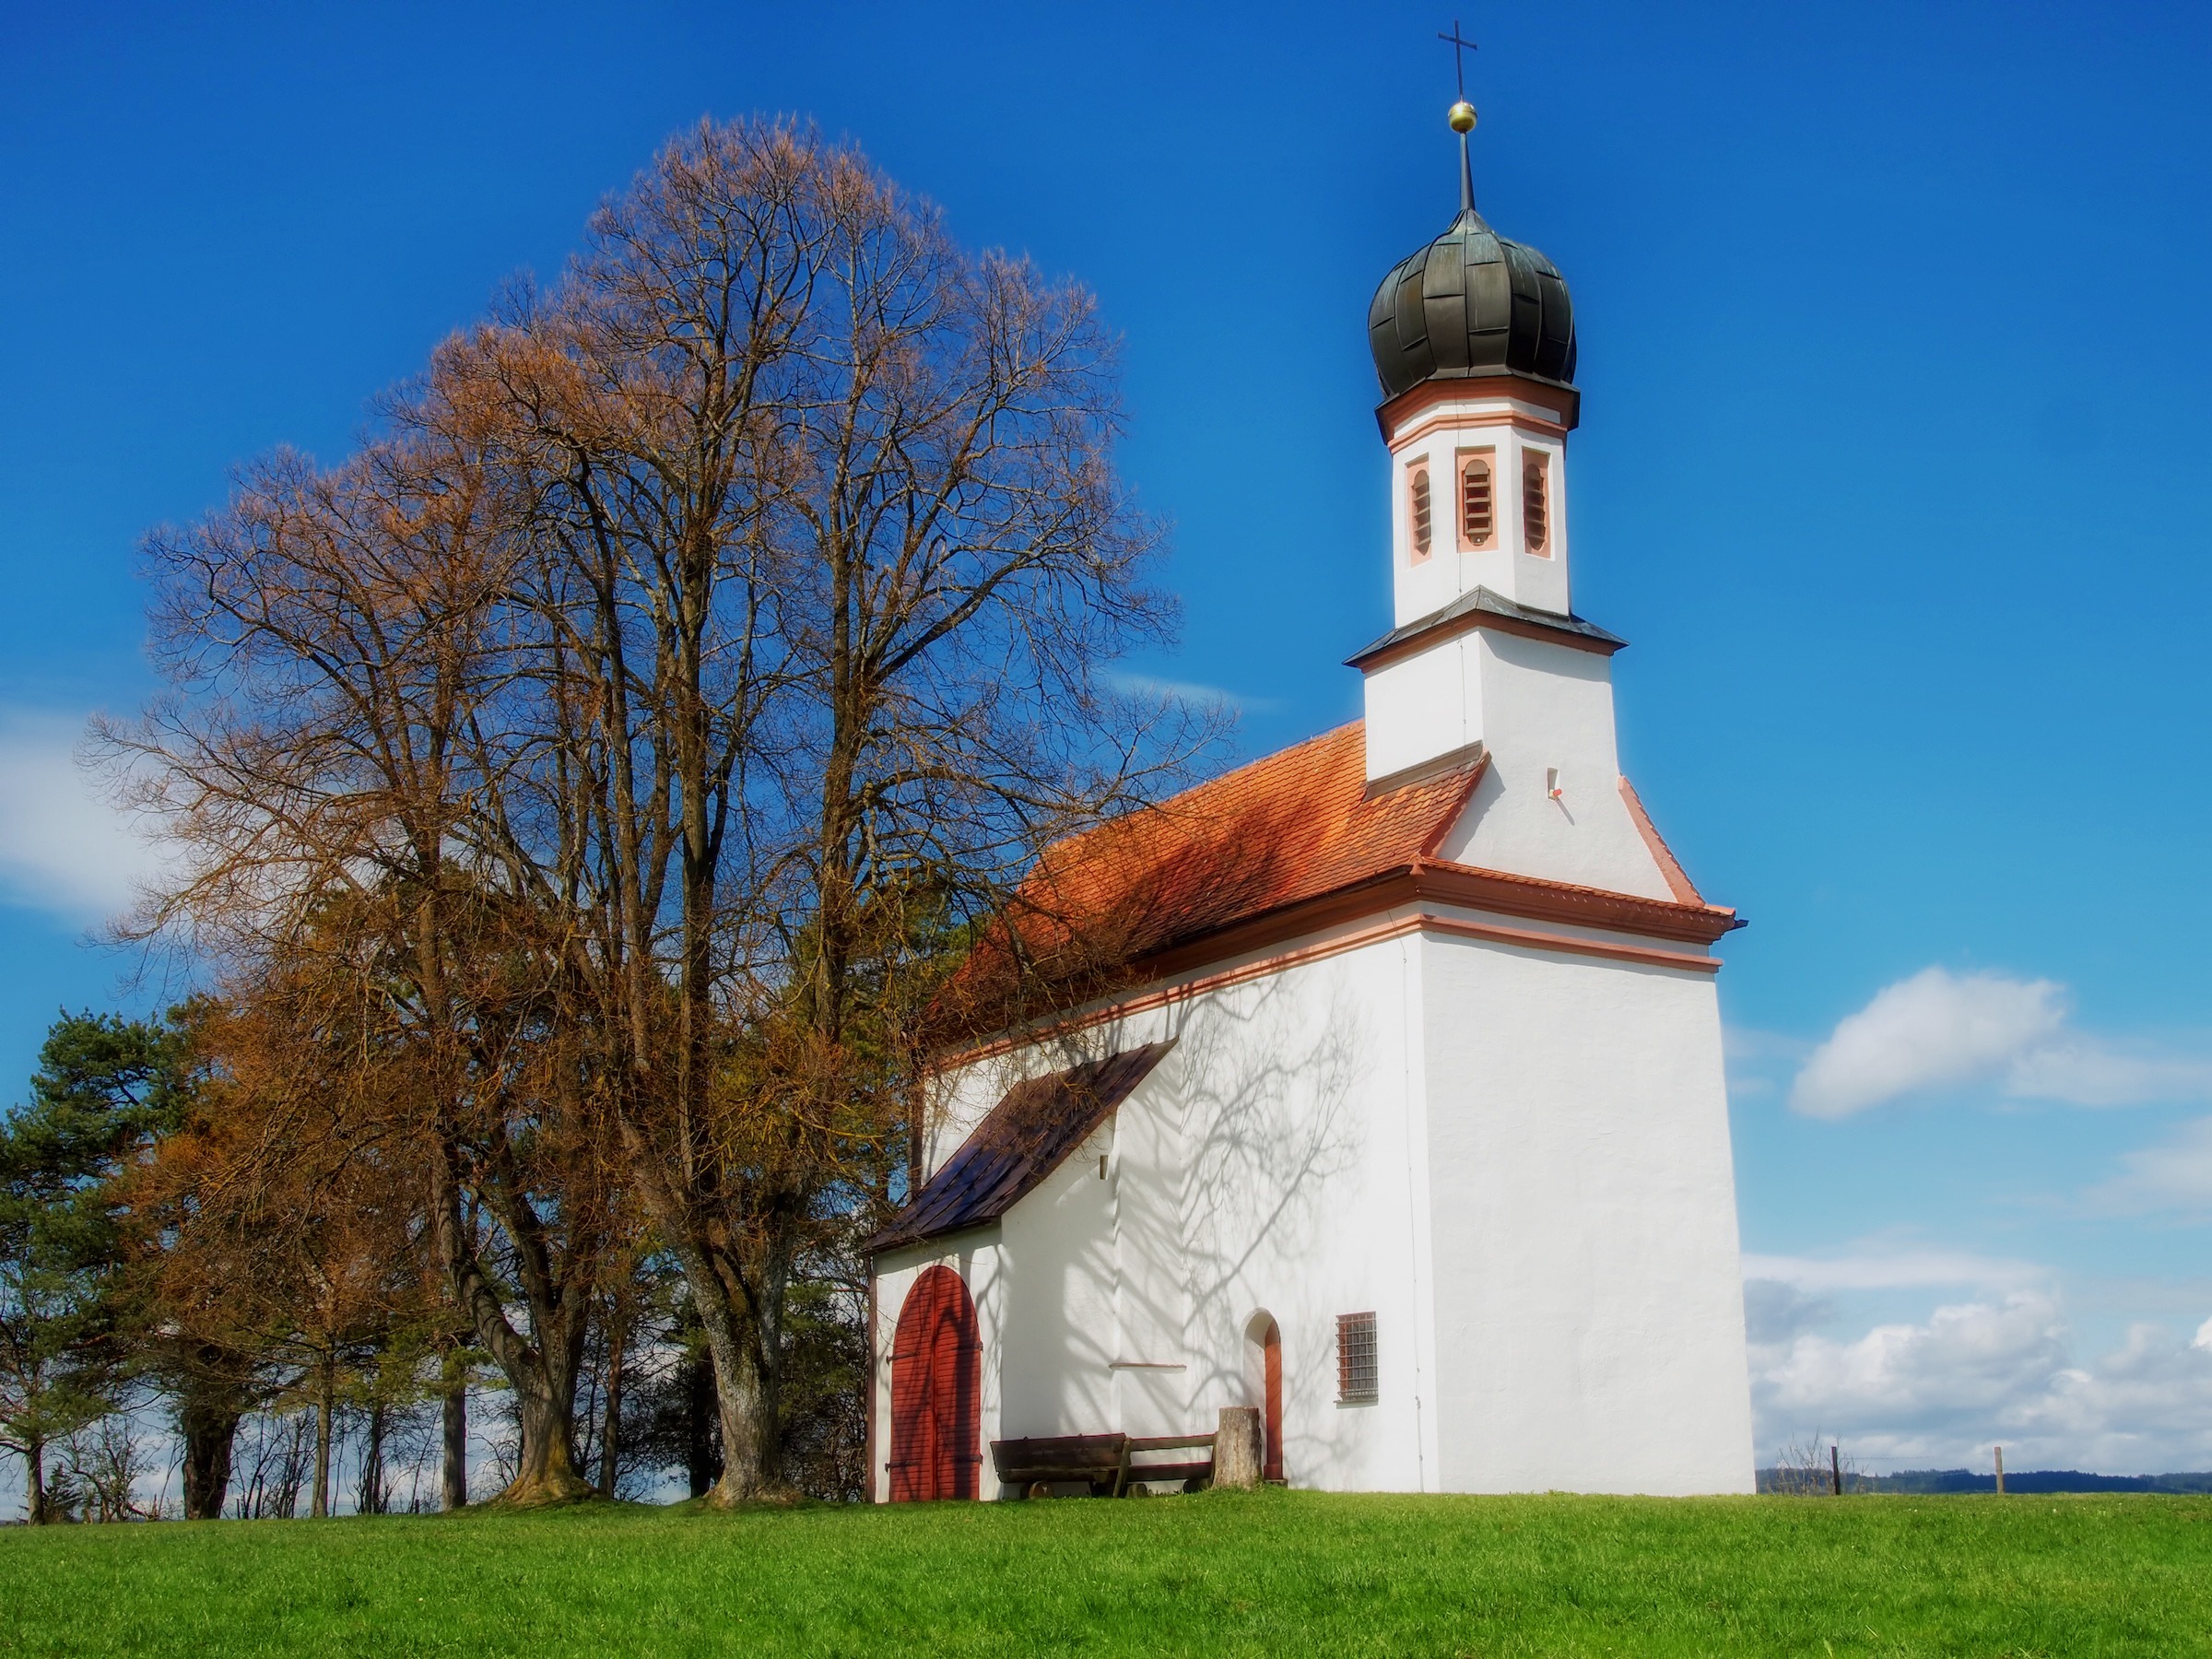
nature, architecture, sky, countryside, building, country, rural, tower, religion, church, chapel, place of worship, bell tower, trees, outside, clouds, faith, steeple, monastery, christianity, rural area, spanish missions in california